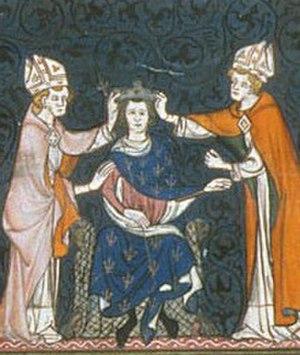
Sacre de Louis II le Begue de France. (British Library, Royal 16 G VI f. 237v)
Louis II dit « le Bègue » est roi des Francs de 877 à 879. Il est le fils de Charles II et d'Ermentrude.